Fernanda Contreras Gómez

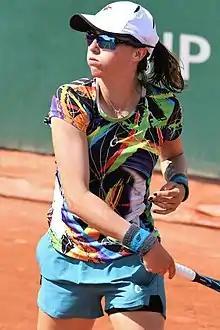
Contreras at the 2022 French Open

She has a career-high singles ranking of world No. 139 by the WTA, achieved on 3 October 2022, and a doubles ranking of 99, achieved on 8 May 2023.